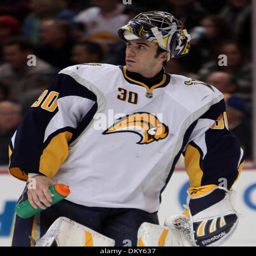
is pictured during a game